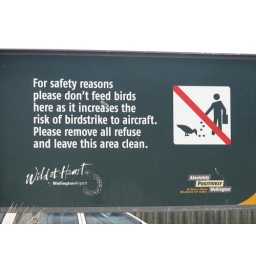
This sign is located at the car park near the airport at Lyall bay. &amp;quot;Do not feed the birds&amp;quot;